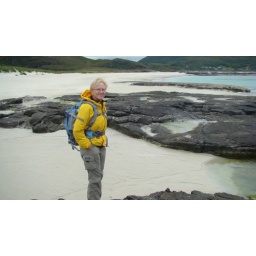
Sue standing on the rocks with the sand beach in the background.